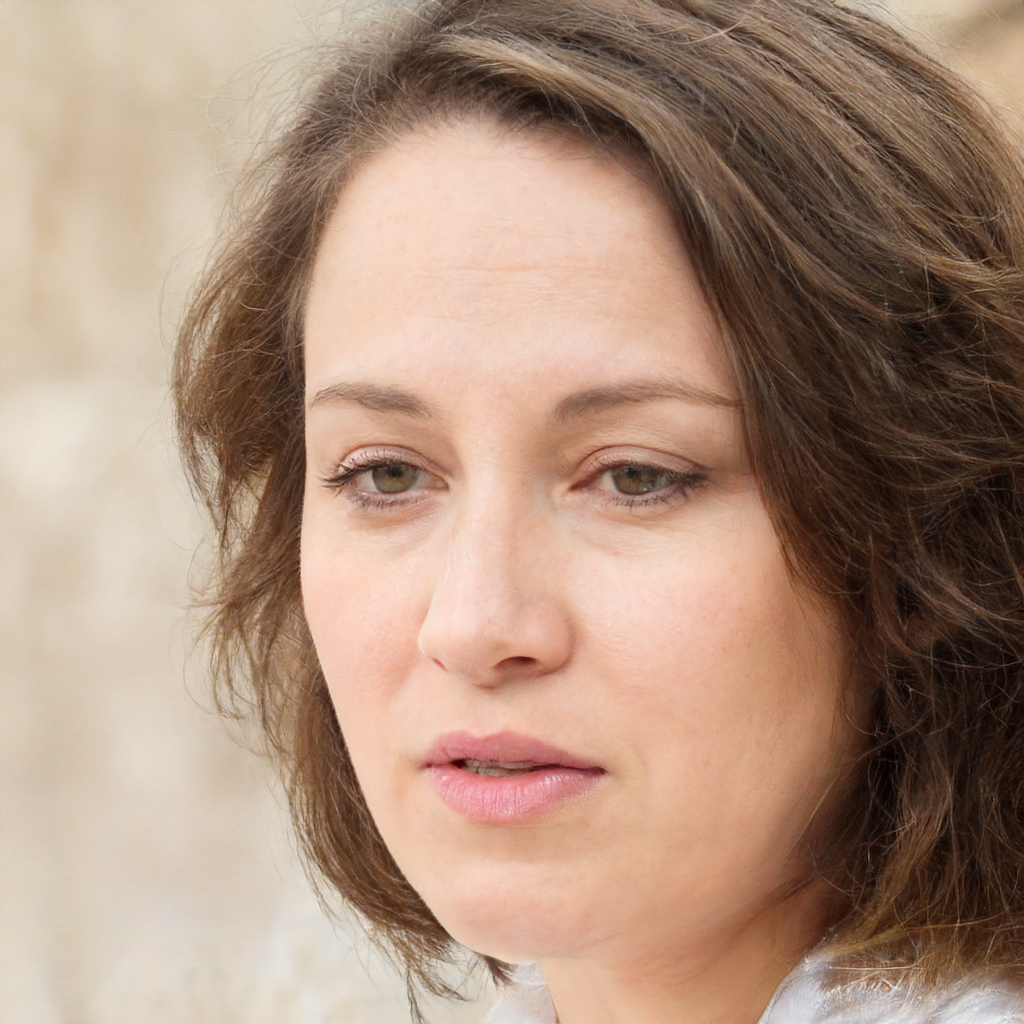
Label: Colored